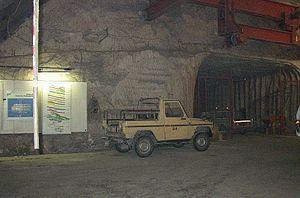
Véhicule dans la mine d'Asse à 490 m de fond
La mine d'Asse est une ancienne mine de sel en Basse-Saxe, qui a été exploitée depuis 1965 comme mine de recherches, et entre 1967 et 1978 comme site d'essais techniques en vraie grandeur, et en utilisation finale pour le stockage des déchets radioactifs en couche géologique profonde.